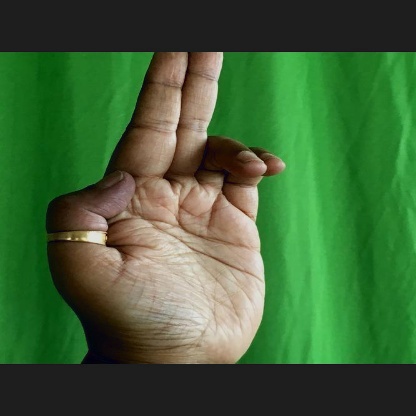
Mudra: Ardhapathaka